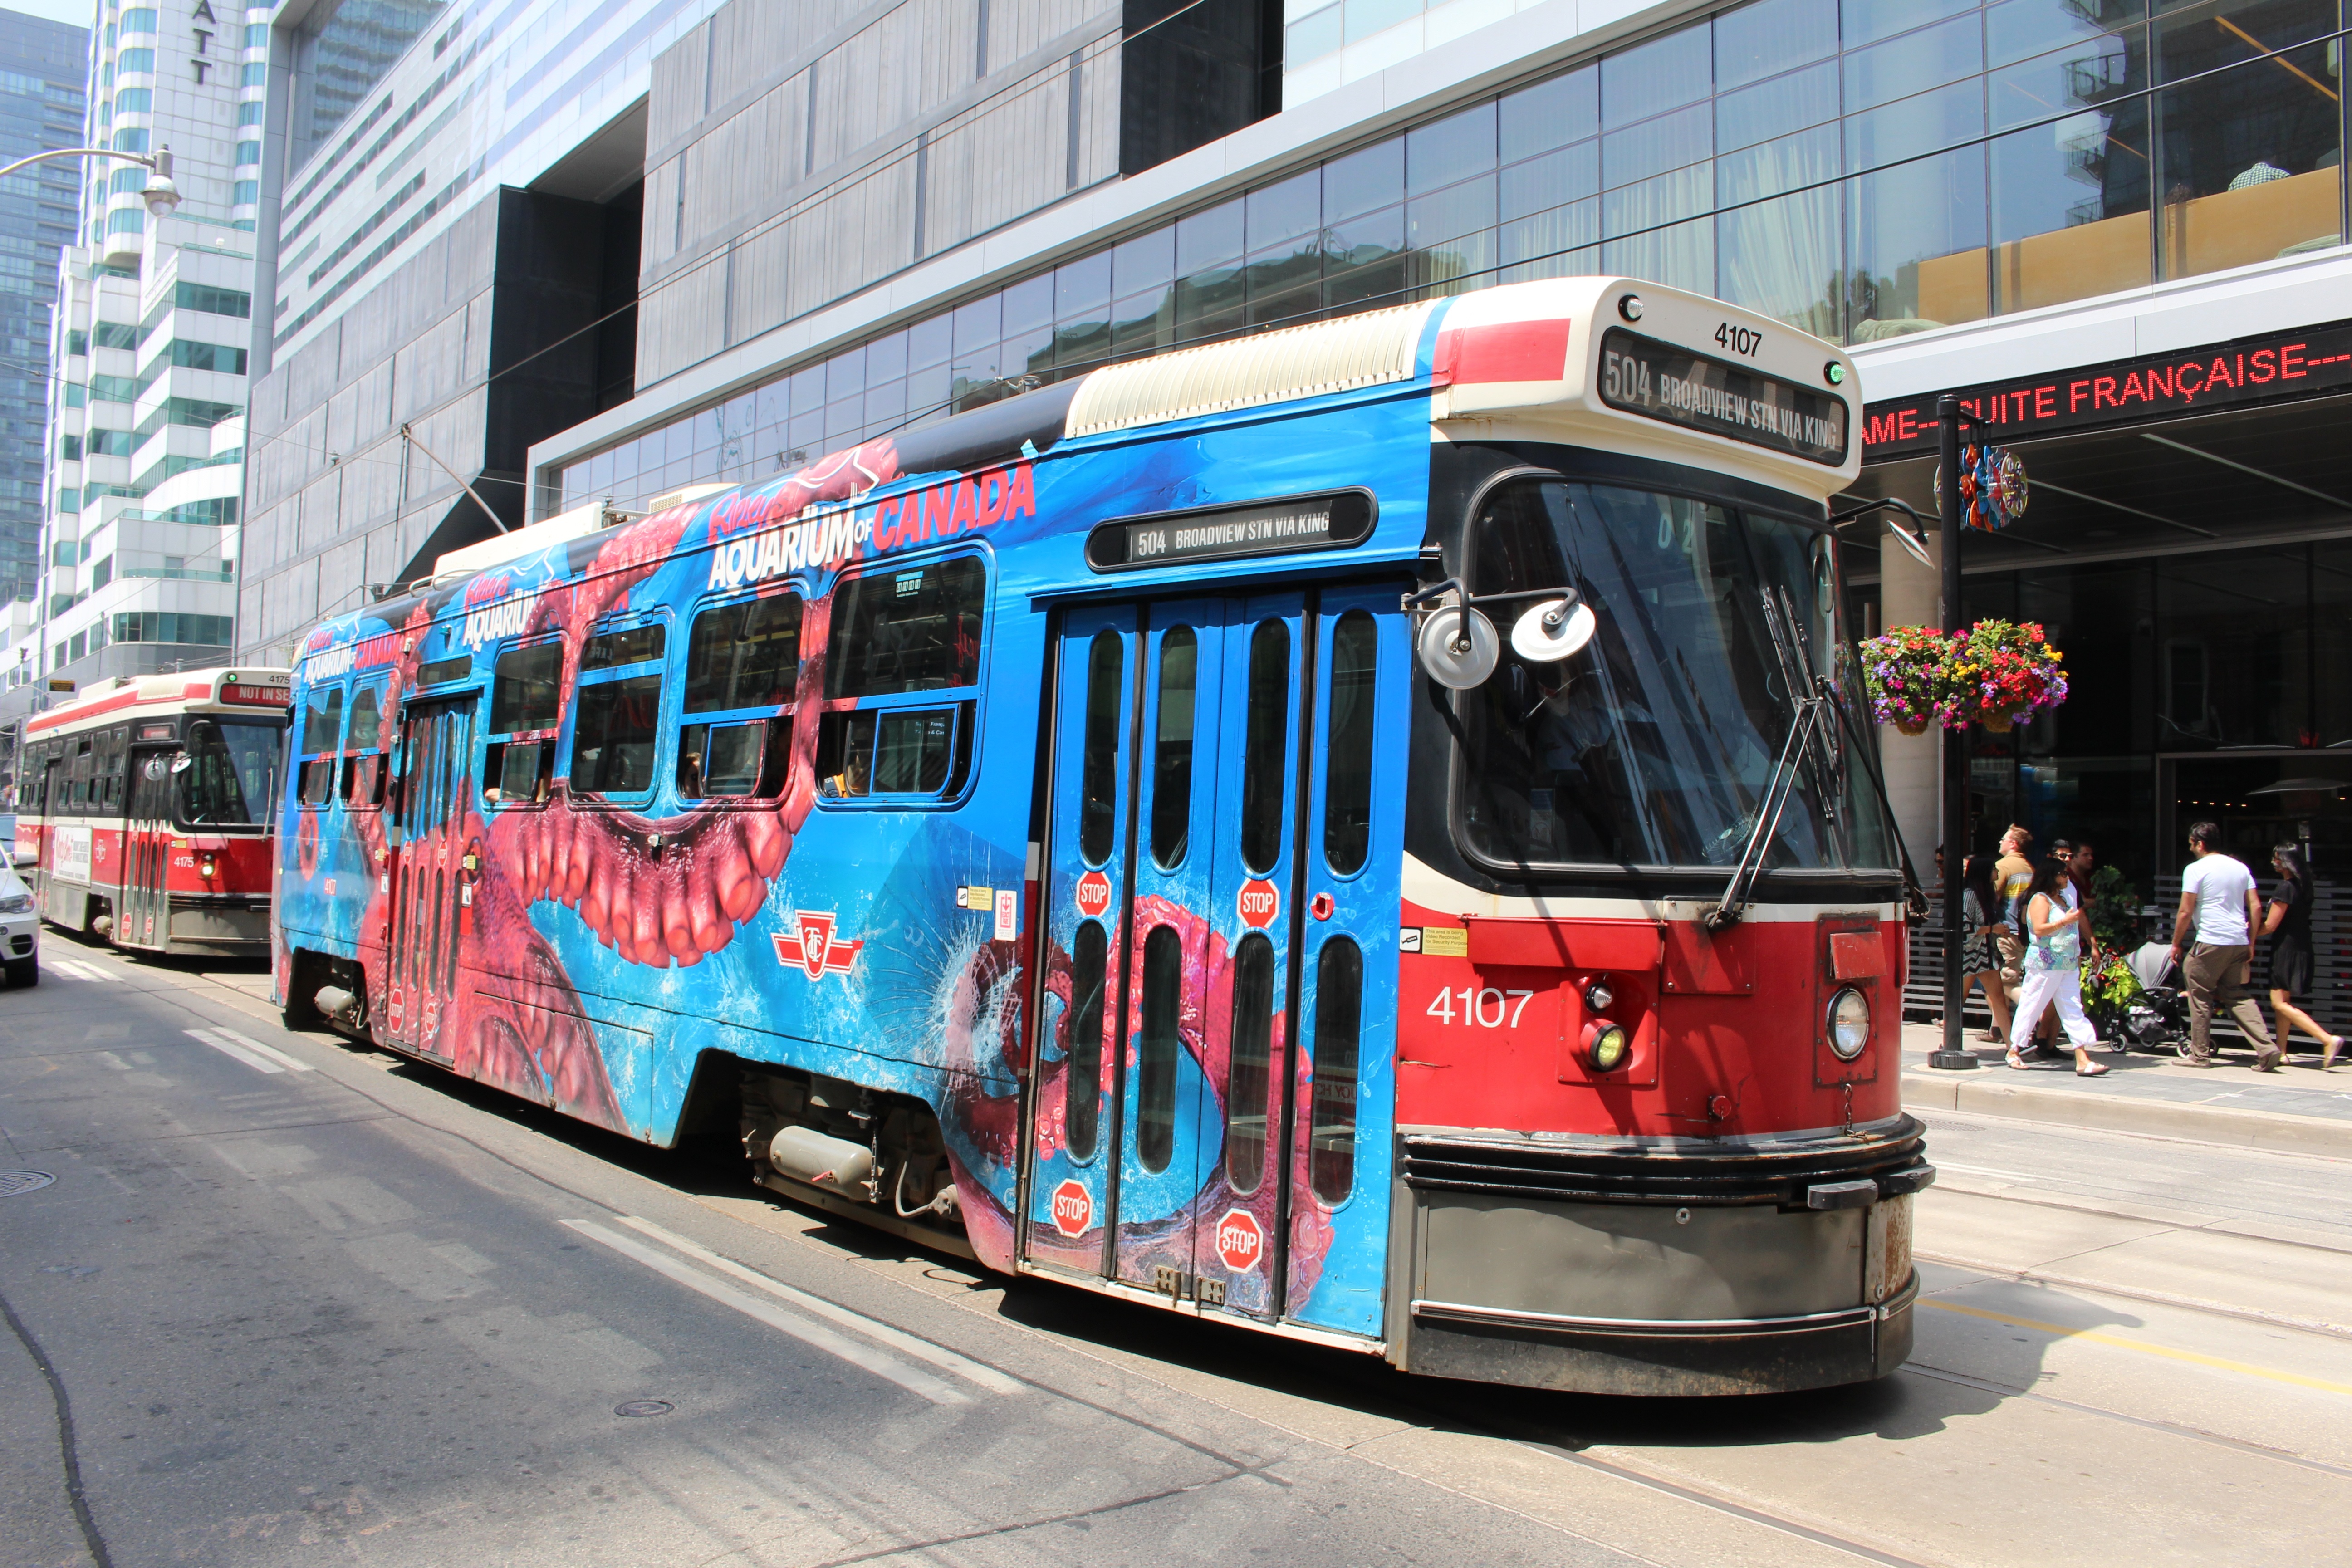
street, city, urban, downtown, tram, streetcar, transportation, transport, vehicle, cable car, public transport, canada, ontario, toronto, land vehicle, mode of transport, metropolitan area